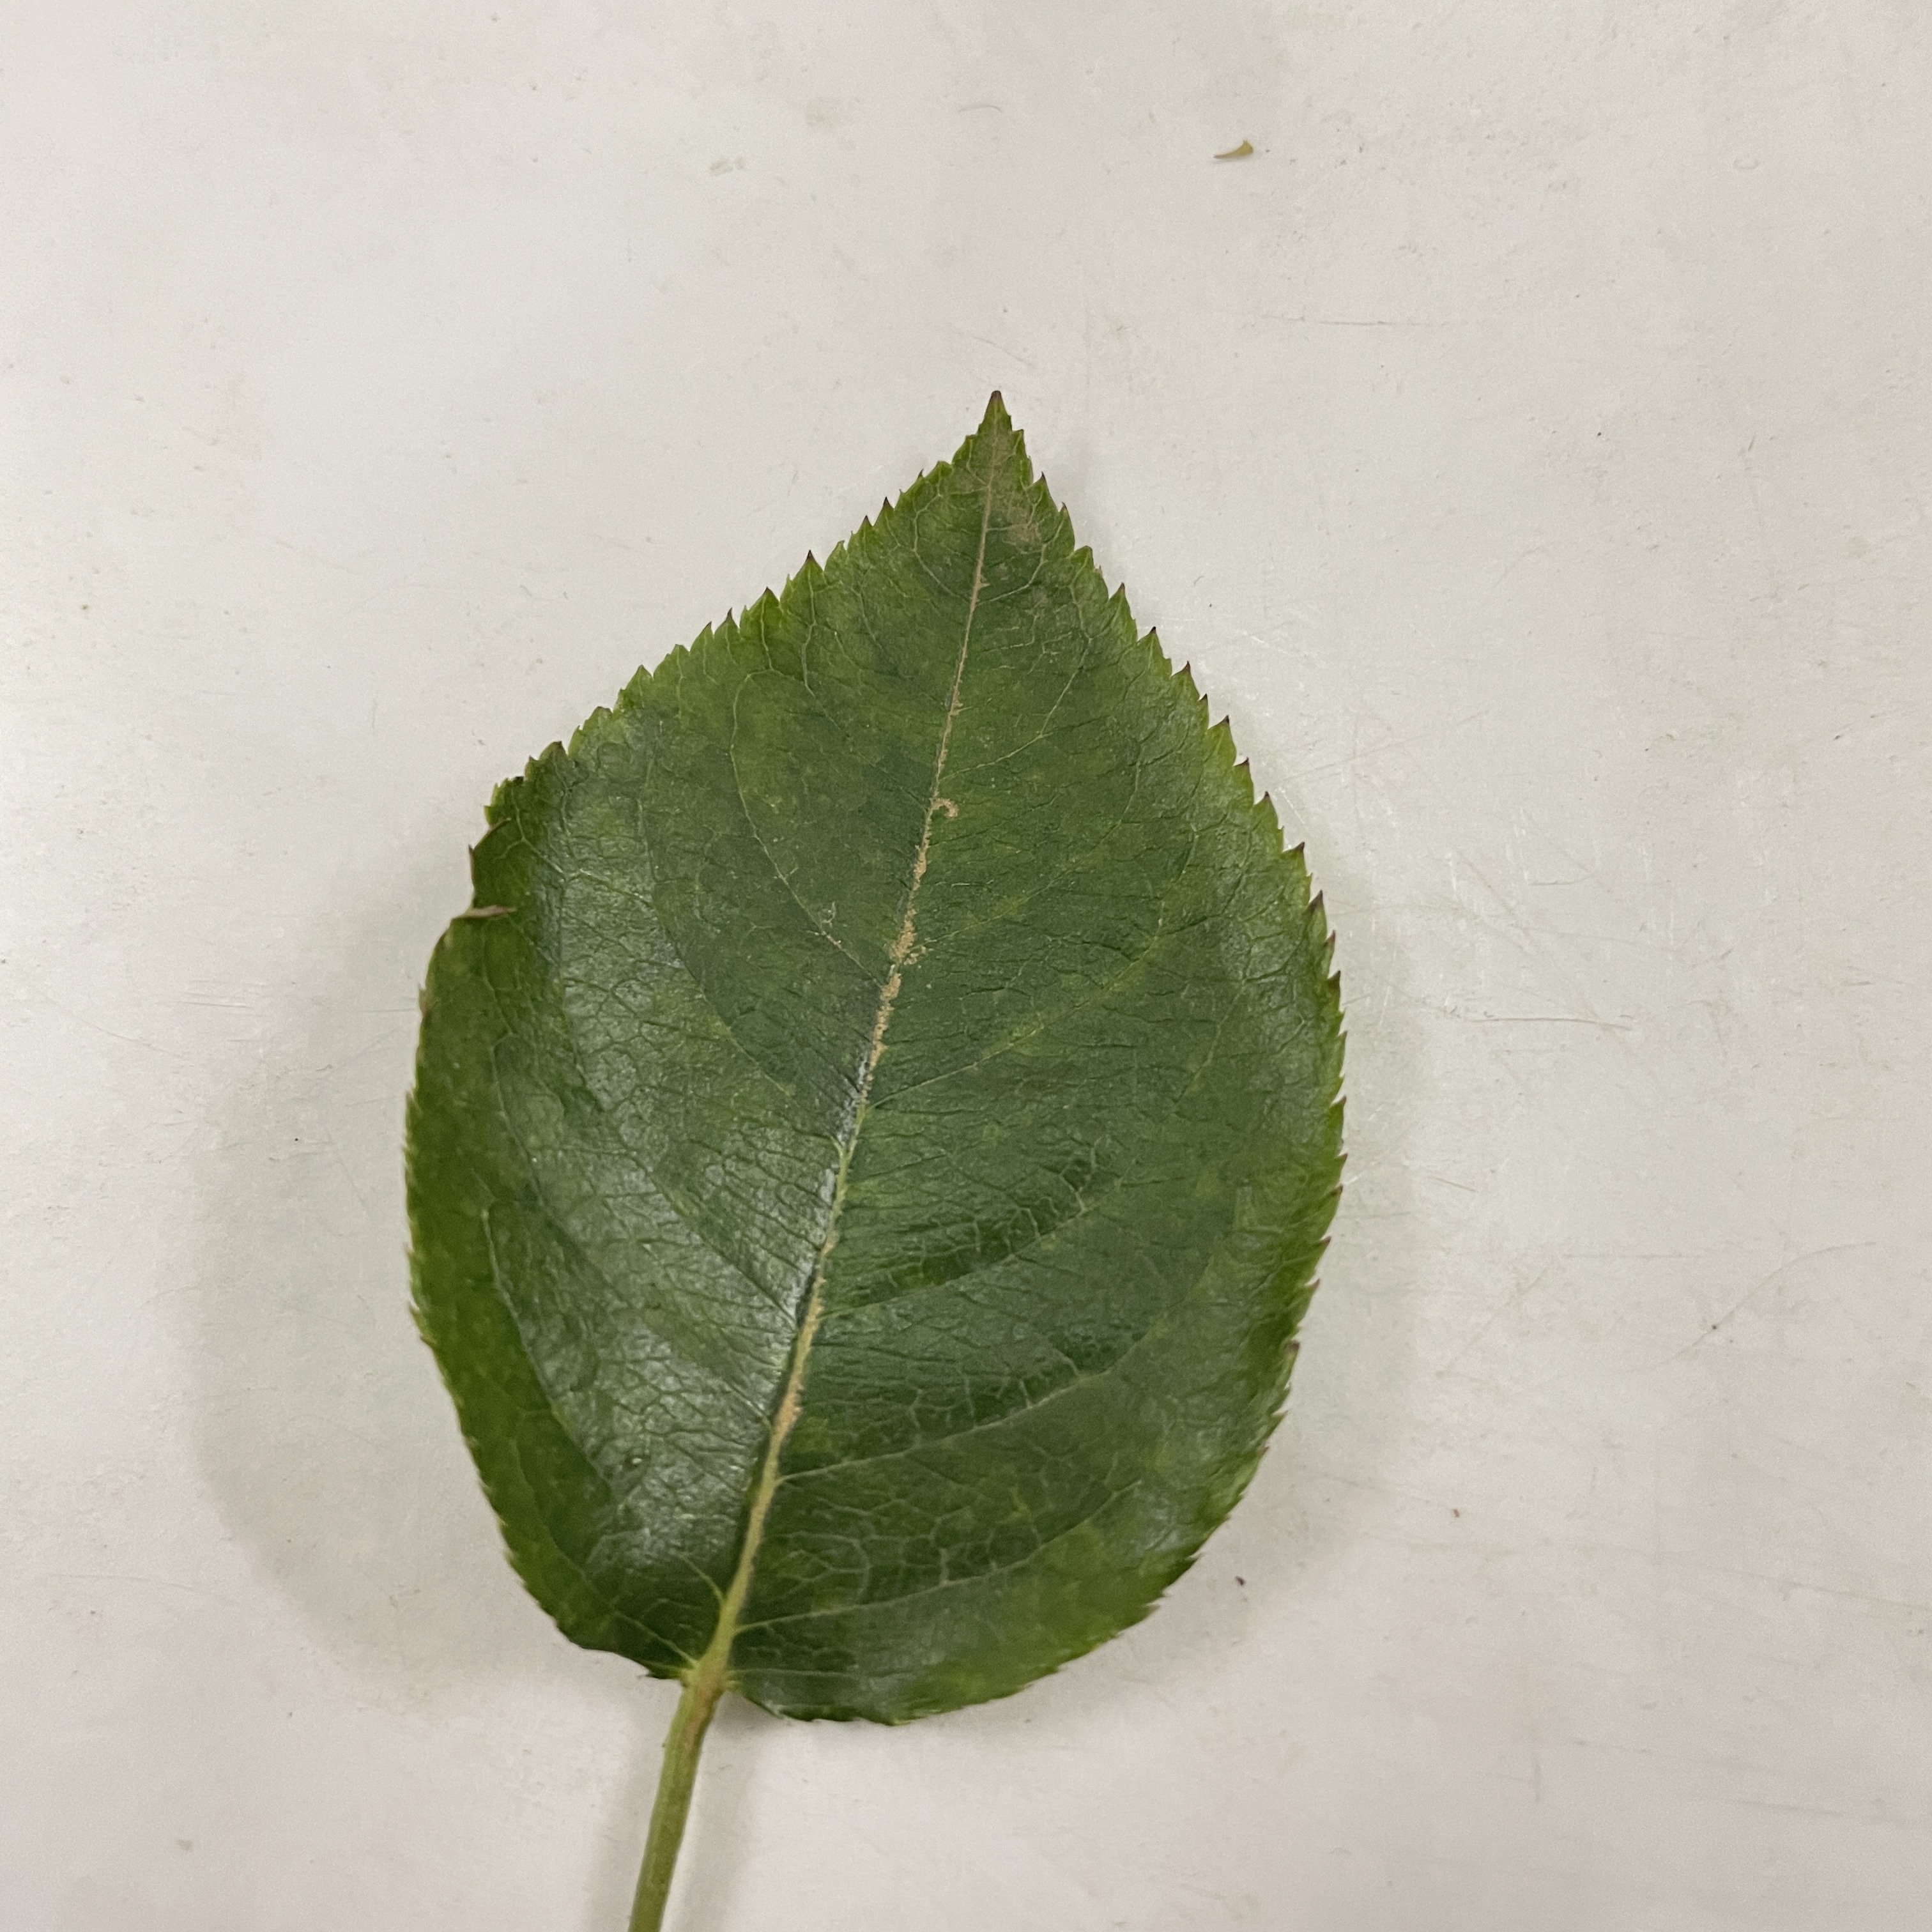
Label: Healthy Leaf